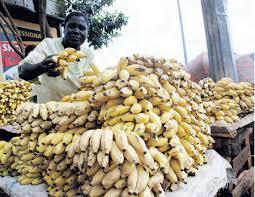
Mama ameshikilia ndizi kwenye mkono wake huku ndizi nyingine nyingi zikiwa zimepangwa mbele yake. Anauza akiwa pale sokoni. Wanunuzi wanaonekana hawaji kwa sasa.